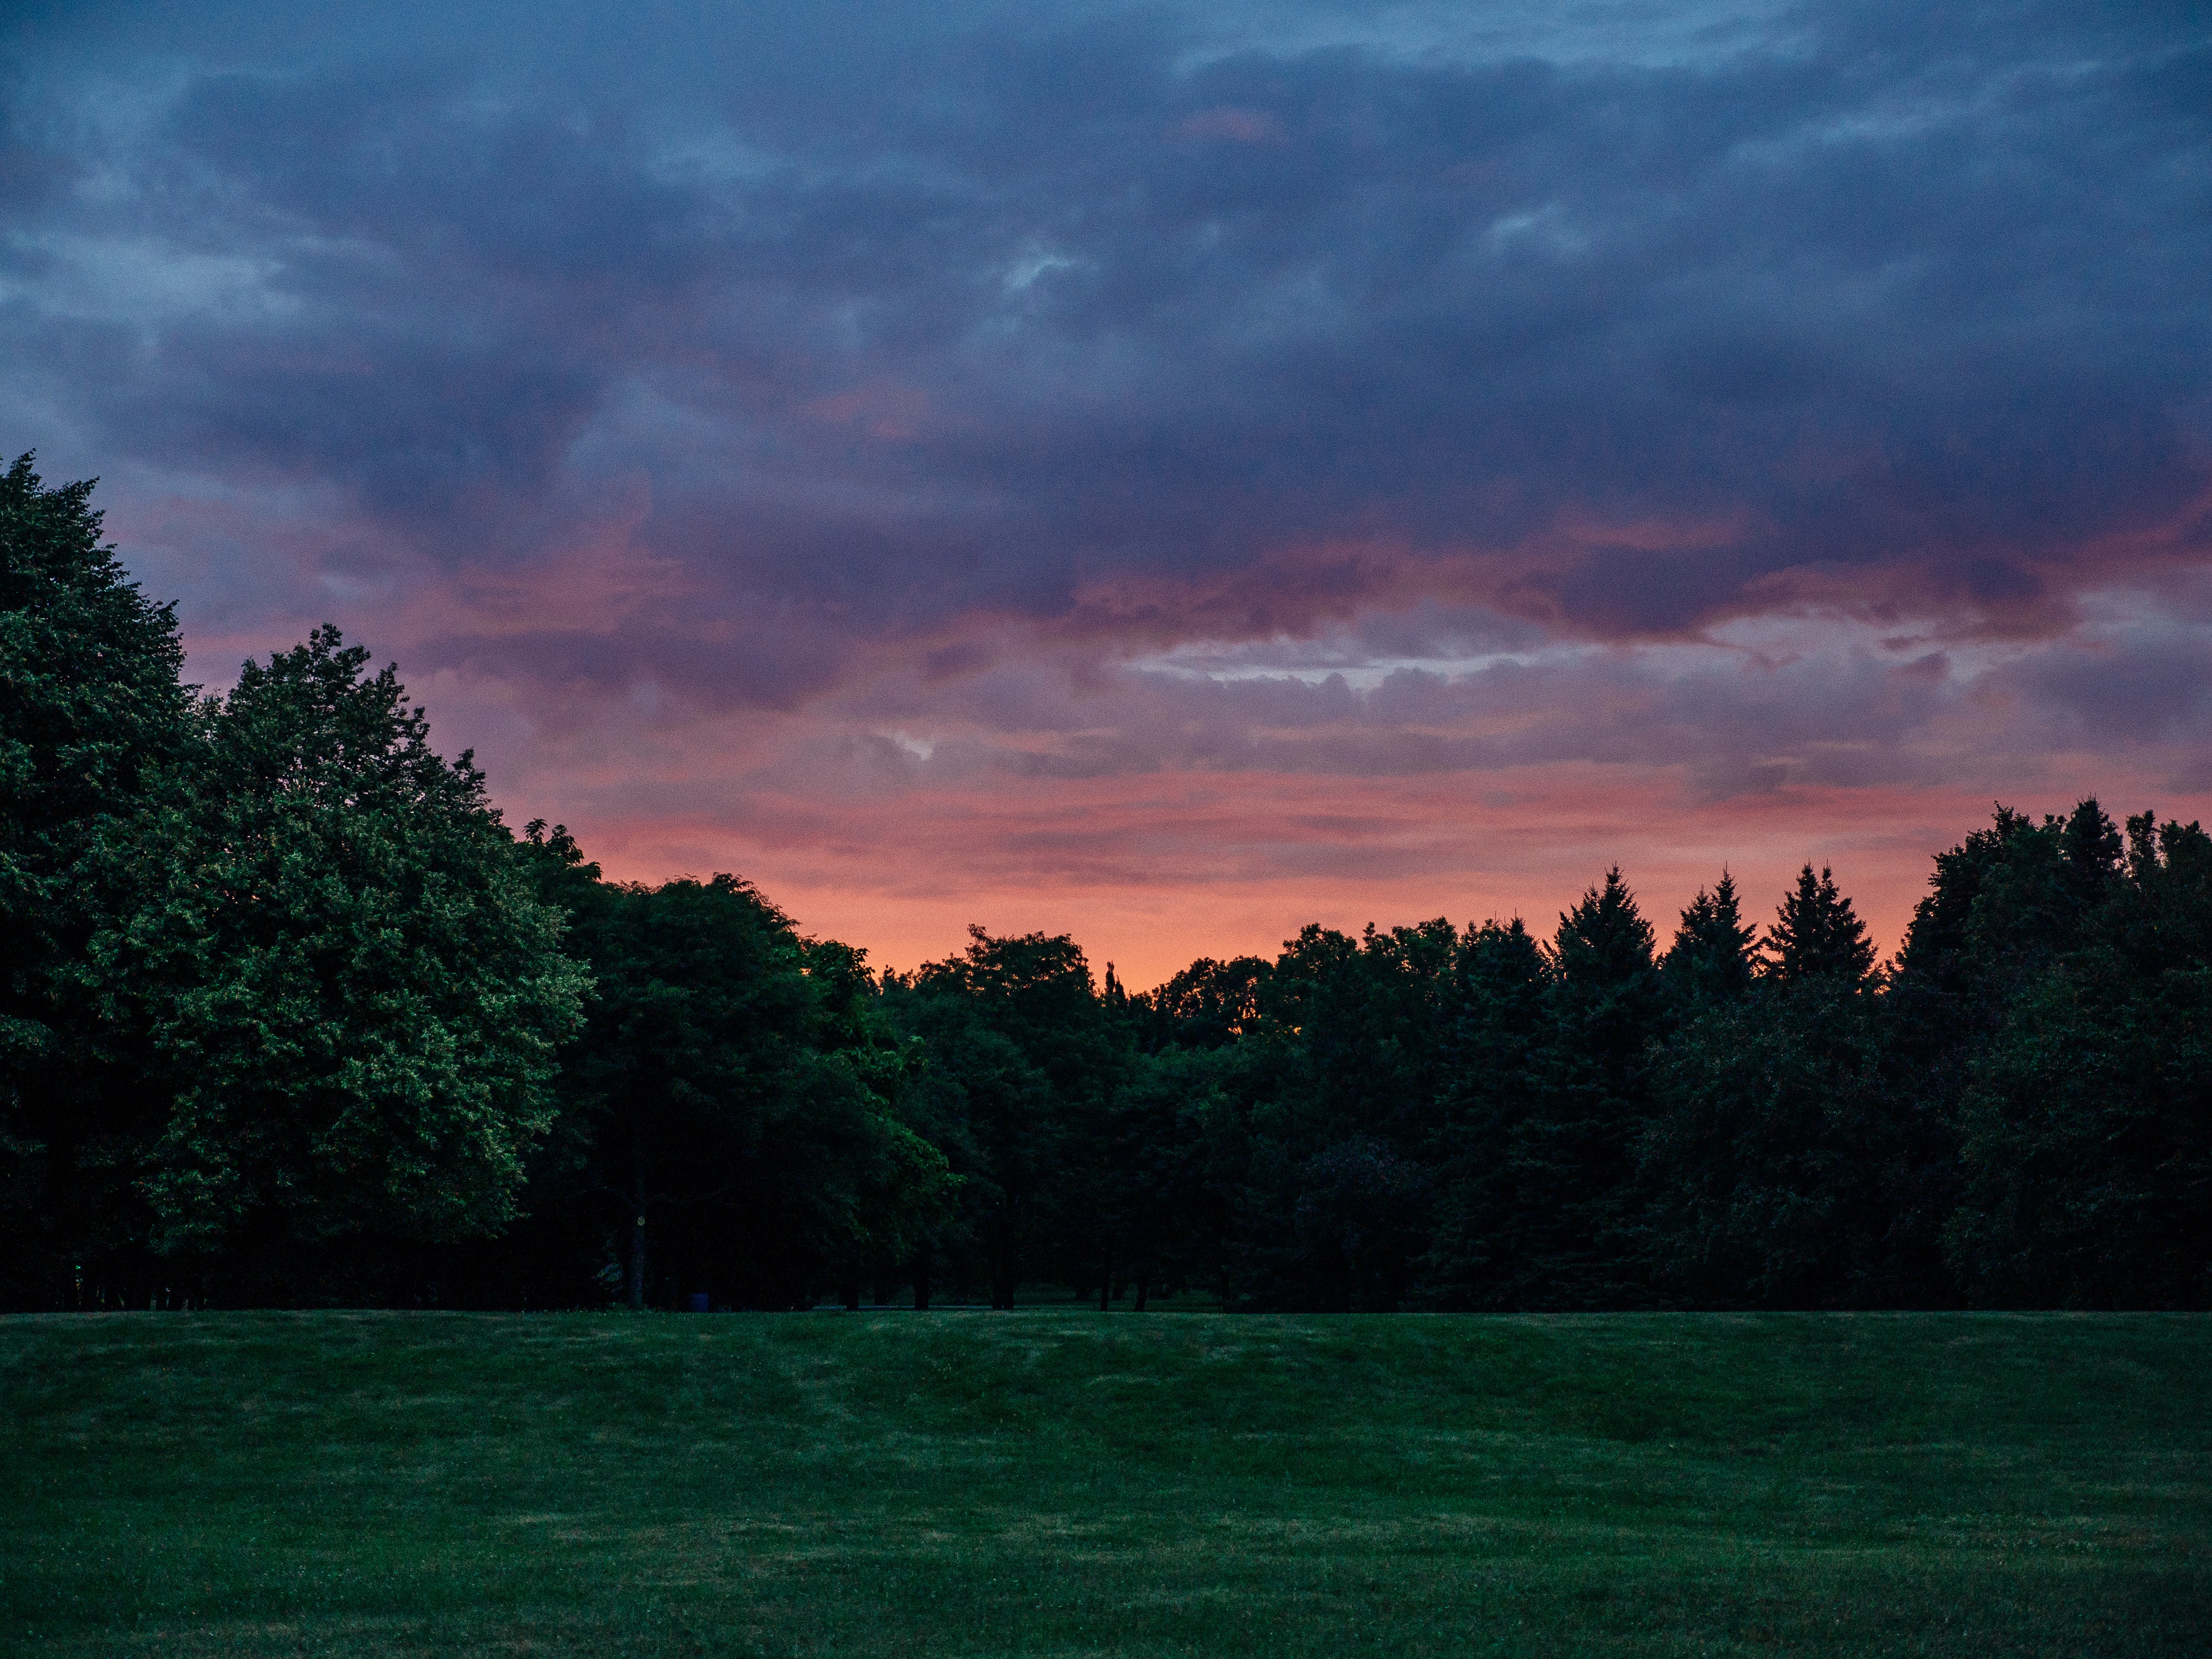
tree, nature, grass, horizon, cloud, sky, sunrise, sunset, sunlight, morning, dawn, atmosphere, dusk, evening, reflection, atmospheric phenomenon